Andi Abdullah Bau Massepe

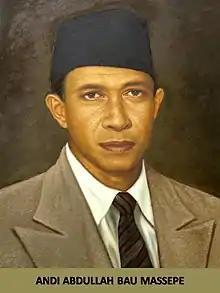
Bau Massepe painting

Andi Abdullah Bau Massepe (19182 February 1947) was an Indonesian nobleman of Bugis descent who initiated attacks against Dutch forces during the National Revolution. He was the son of Andi Mappanyukki. On 9 November 2005, he was conferred the title of National Hero of Indonesia posthumously.